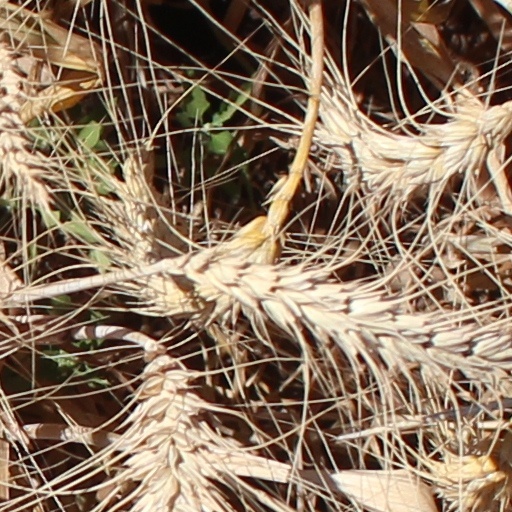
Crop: wheat